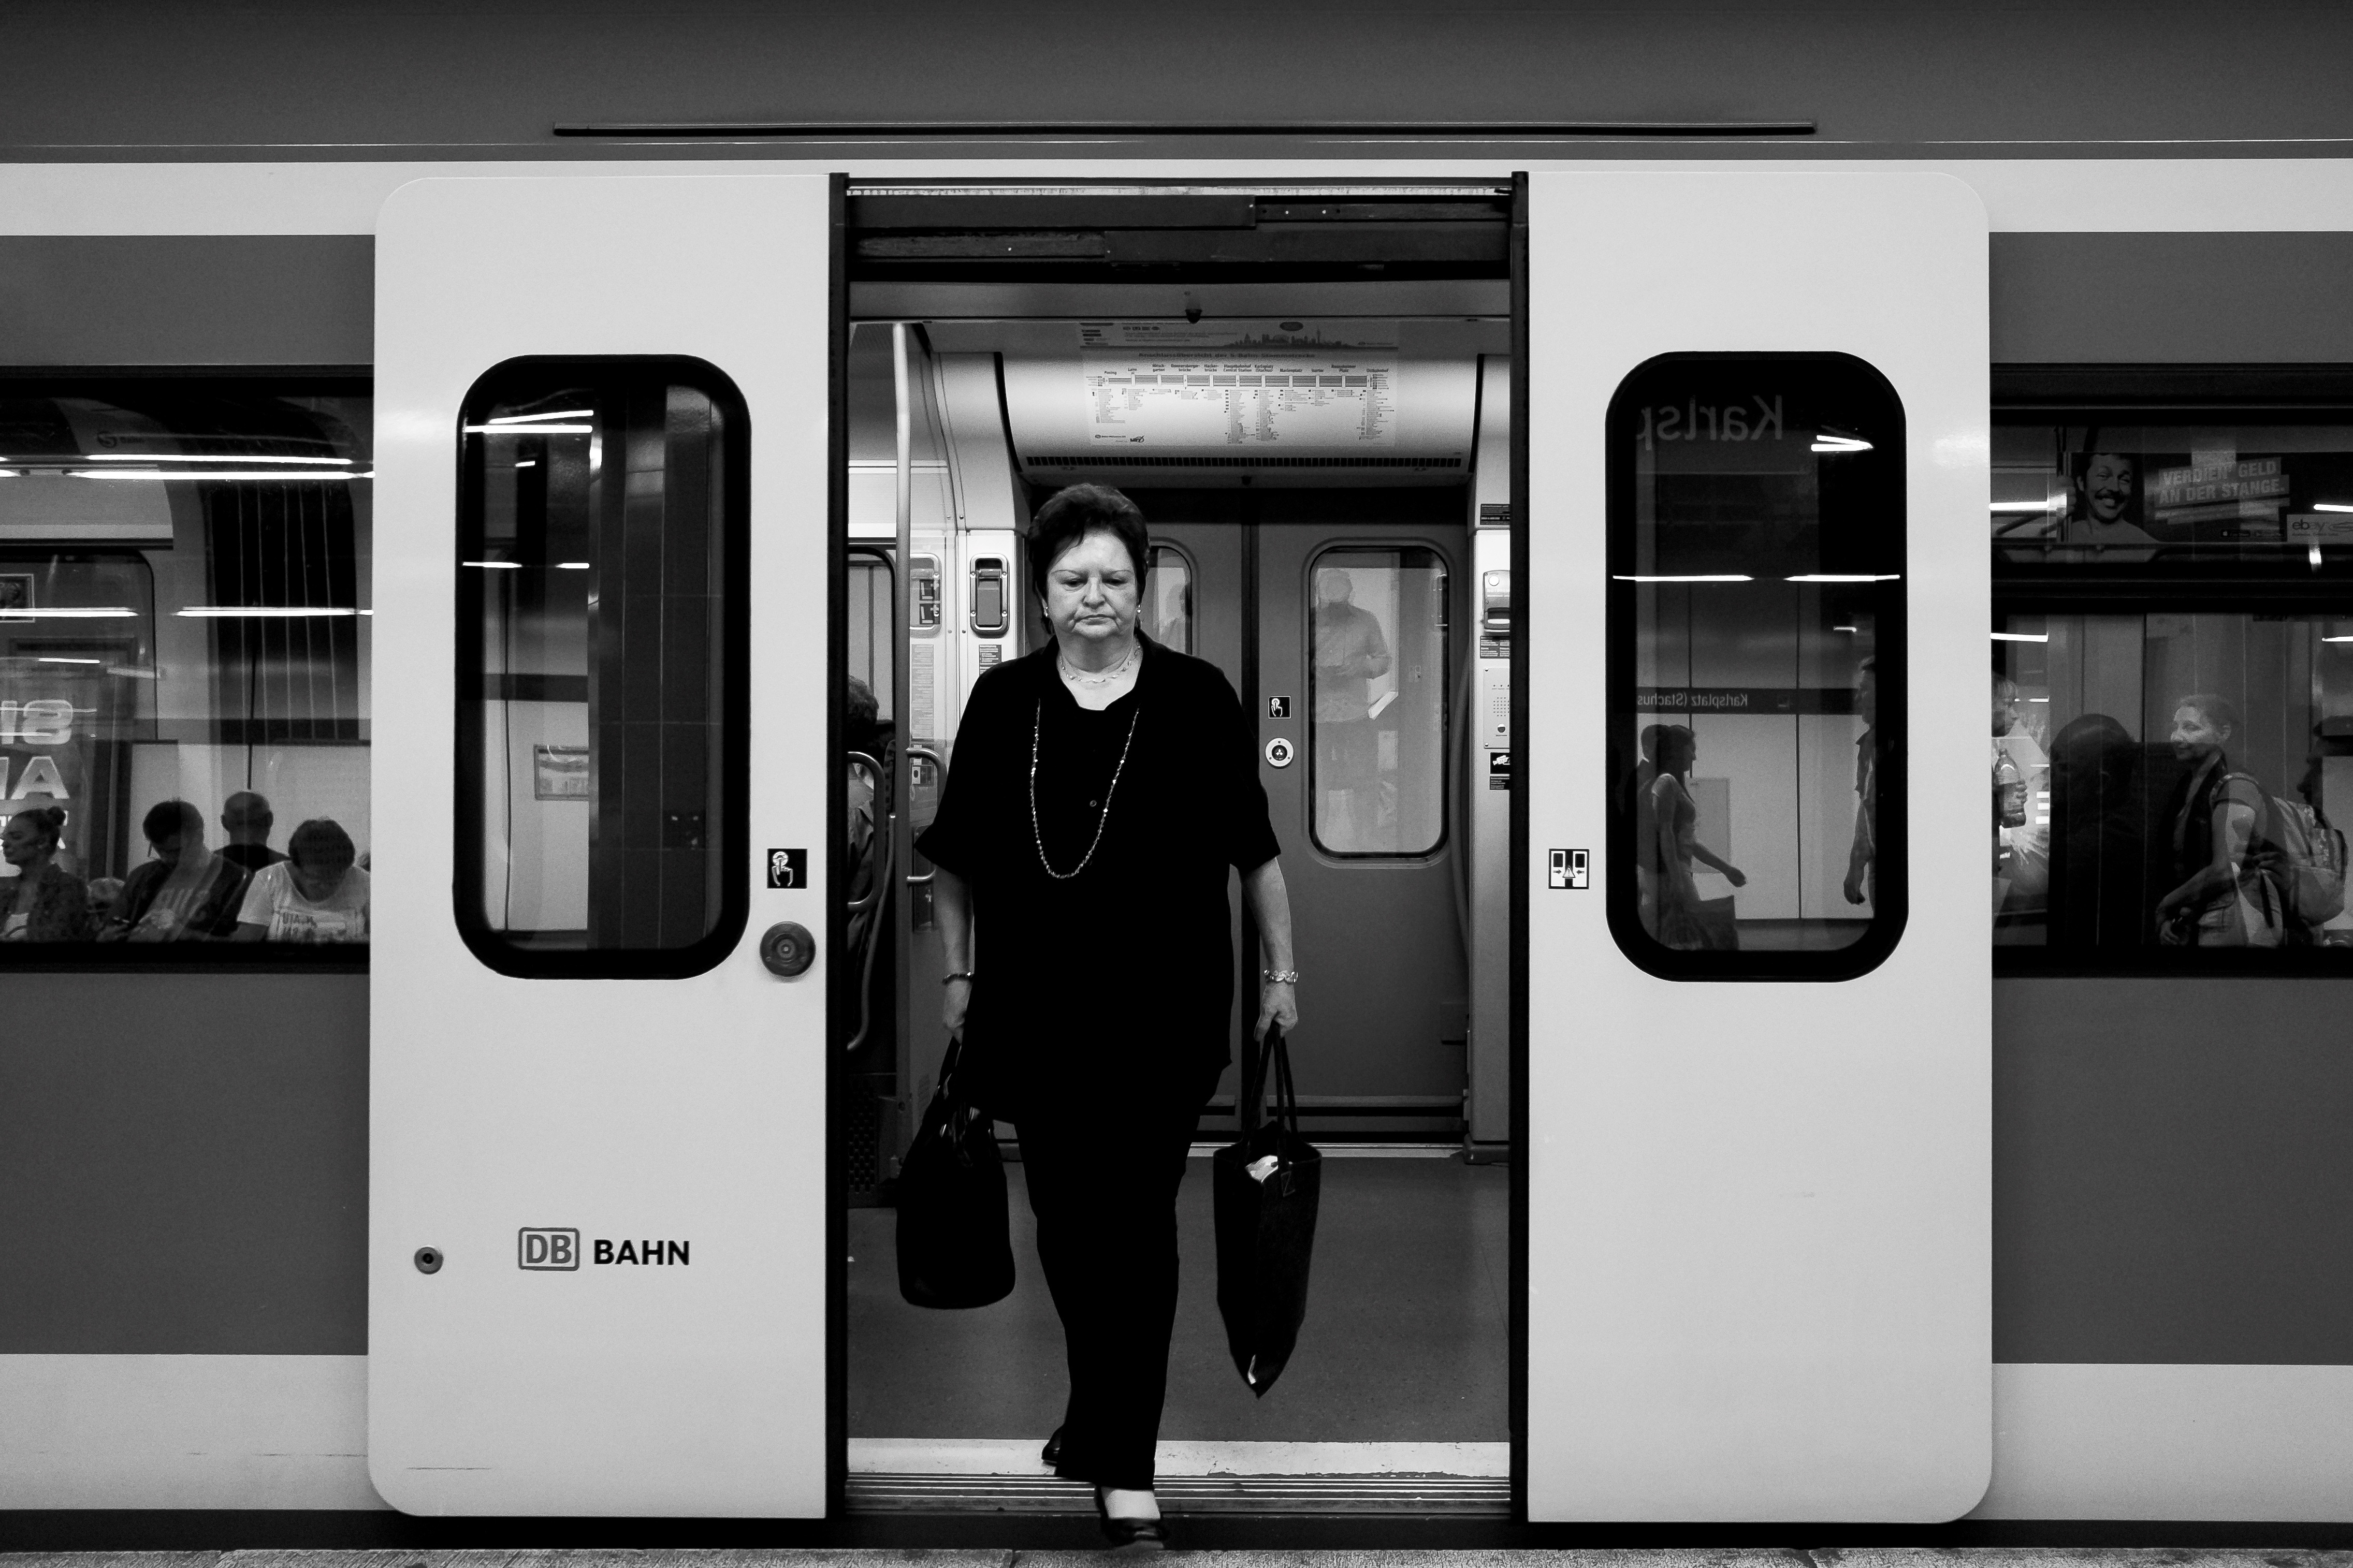
black and white, people, white, street, photography, urban, transport, vehicle, color, black, monochrome, public transport, streetphotography, blackandwhite, digital camera, photograph, germany, amazing, bayern, bavaria, bestoftheday, streetview, munich, mnchen, streetlife, muc, streetphotographers, muenchen, minga, photooftheday, streetminimal, monochrome photography, single lens reflex camera, rapid transit